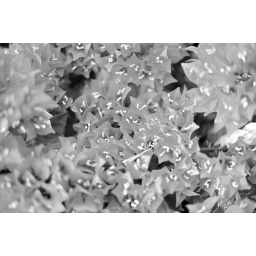
same as the other red pink ones but in BW